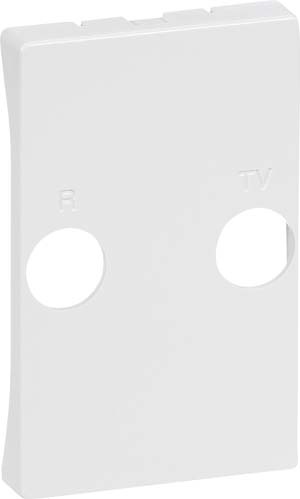
LK FUGA antenneudtag afdækning TV og R T2, Hvid
Brand: DepotShoppen
Farve: hvid
Category: Electronics > Electronics Accessories > Antenna Accessories